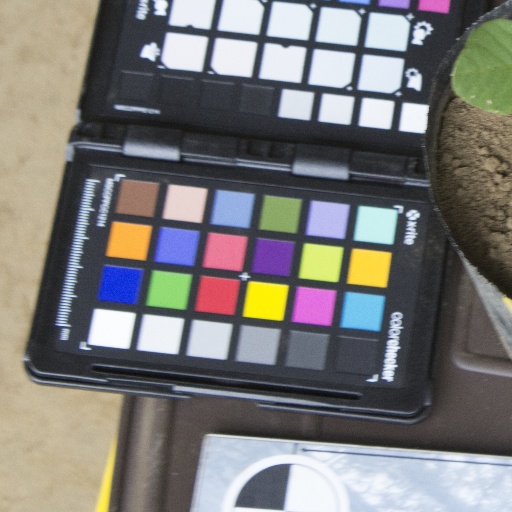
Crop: soybean